San Hui

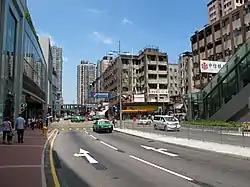
San Hui

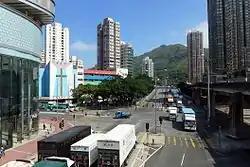
Pui To Road

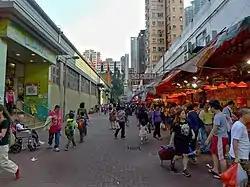
San Hui market

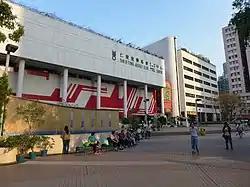
Yan Oi Tong Jockey Club Centre

Tuen Mun San Hui more commonly known as just San Hui is an area of Tuen Mun District, Hong Kong and is a major food market and commercial quarter in the district. In urban planning, it is part of Tuen Mun New Town (Tuen Mun).